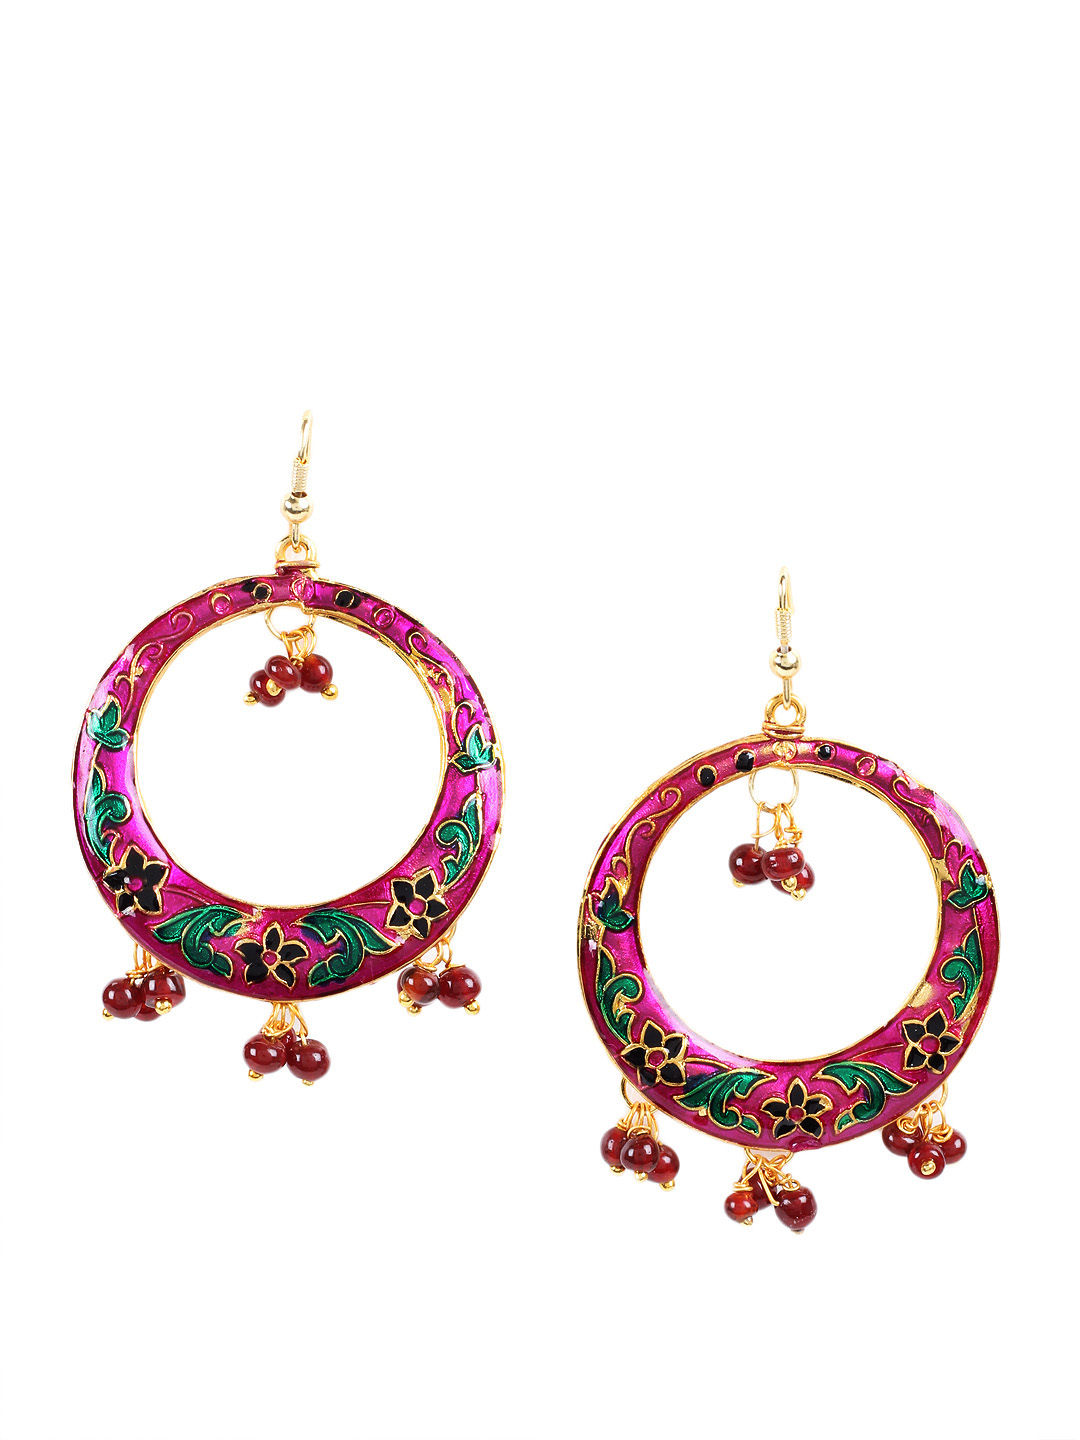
Adrika Pink Earrings
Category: Accessories / Jewellery / Earrings
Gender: Women
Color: Pink
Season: Summer 2012
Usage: Casual